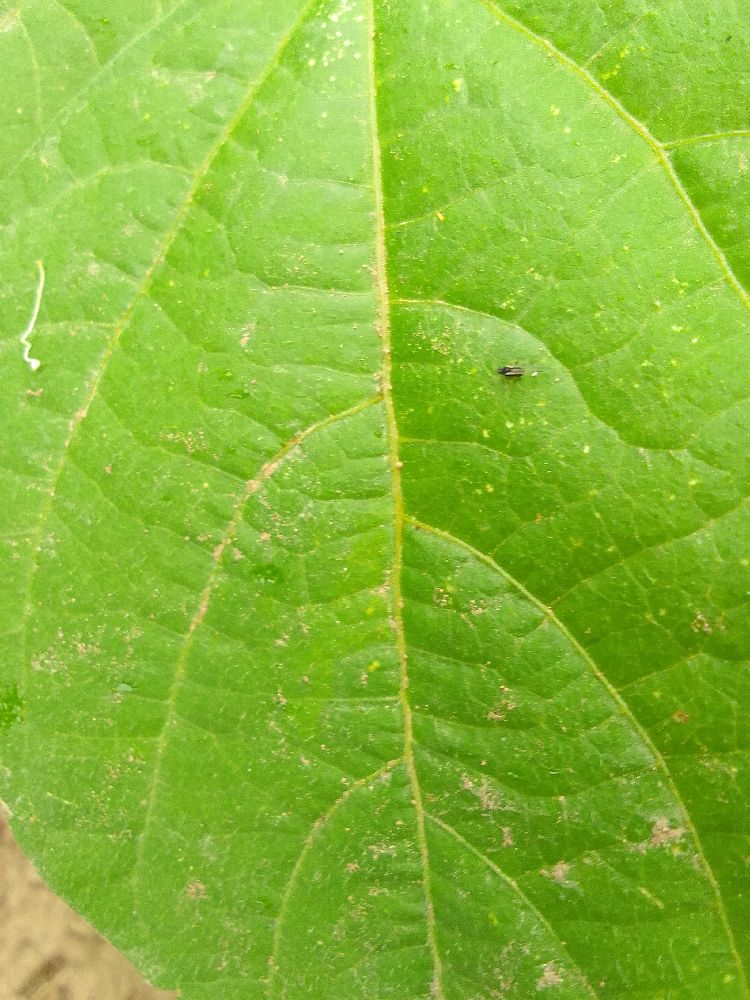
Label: healthy